History of Porto Alegre

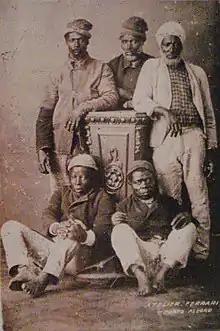
Newly freed slaves in 1884.

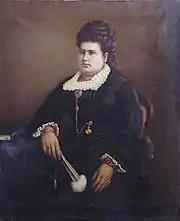
Unidentified benefactress of the Beneficência Portuguesa, a perfect representative of the Porto Alegre elite at the end of the 19th century. Artistic collection of the Beneficência Portuguesa of Porto Alegre.

The 1880s were characterized by the advance of the conurbation process of the historic center with the neighboring villages. The intermediate areas began to be valued for subdivisions, and the nuclei of the future neighborhoods Floresta, Bom Fim, Independência, Moinhos de Vento and several others emerged. The political and social discussion in the city was also already acquiring considerable strength, with active political parties and several opinion newspapers in circulation, such as "A Democracia" and "A Federação", of republican ideals. This excitement resulted in 1884 in the liberation of the city's slaves, four years before the Golden Law.